Angus Gault

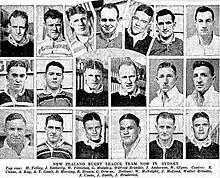

The test was played at Carlaw Park on August 7 and saw Australia win a close match 12-8 before a crowd of 20,000 after the scores were locked at 6–6 at half time. Gault propped against Jim Gibbs and Ray Stehr. The "Auckland Star" said that “the New Zealand forwards were triers all the way and most marks for constant endeavour would probably go to Gault, Glynn, and Tetley…” The "Herald" praised Gault's performance, saying “every time Percy Williams set up a passing movement, either Jack McLeod or Gault broke fast from the scrum and checked Ernie Norman, who was often caught in possession”. And that “Gault played a splendid game, and his low tackling was an object lesson to others”.